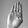
ASL letter: B